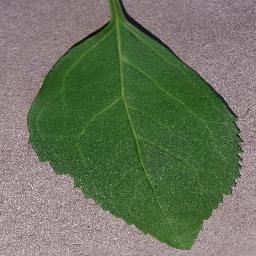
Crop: cherry
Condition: (including_sour)_healthy